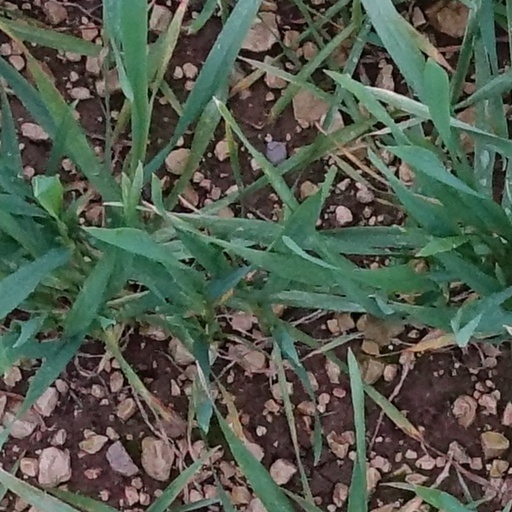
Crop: wheat